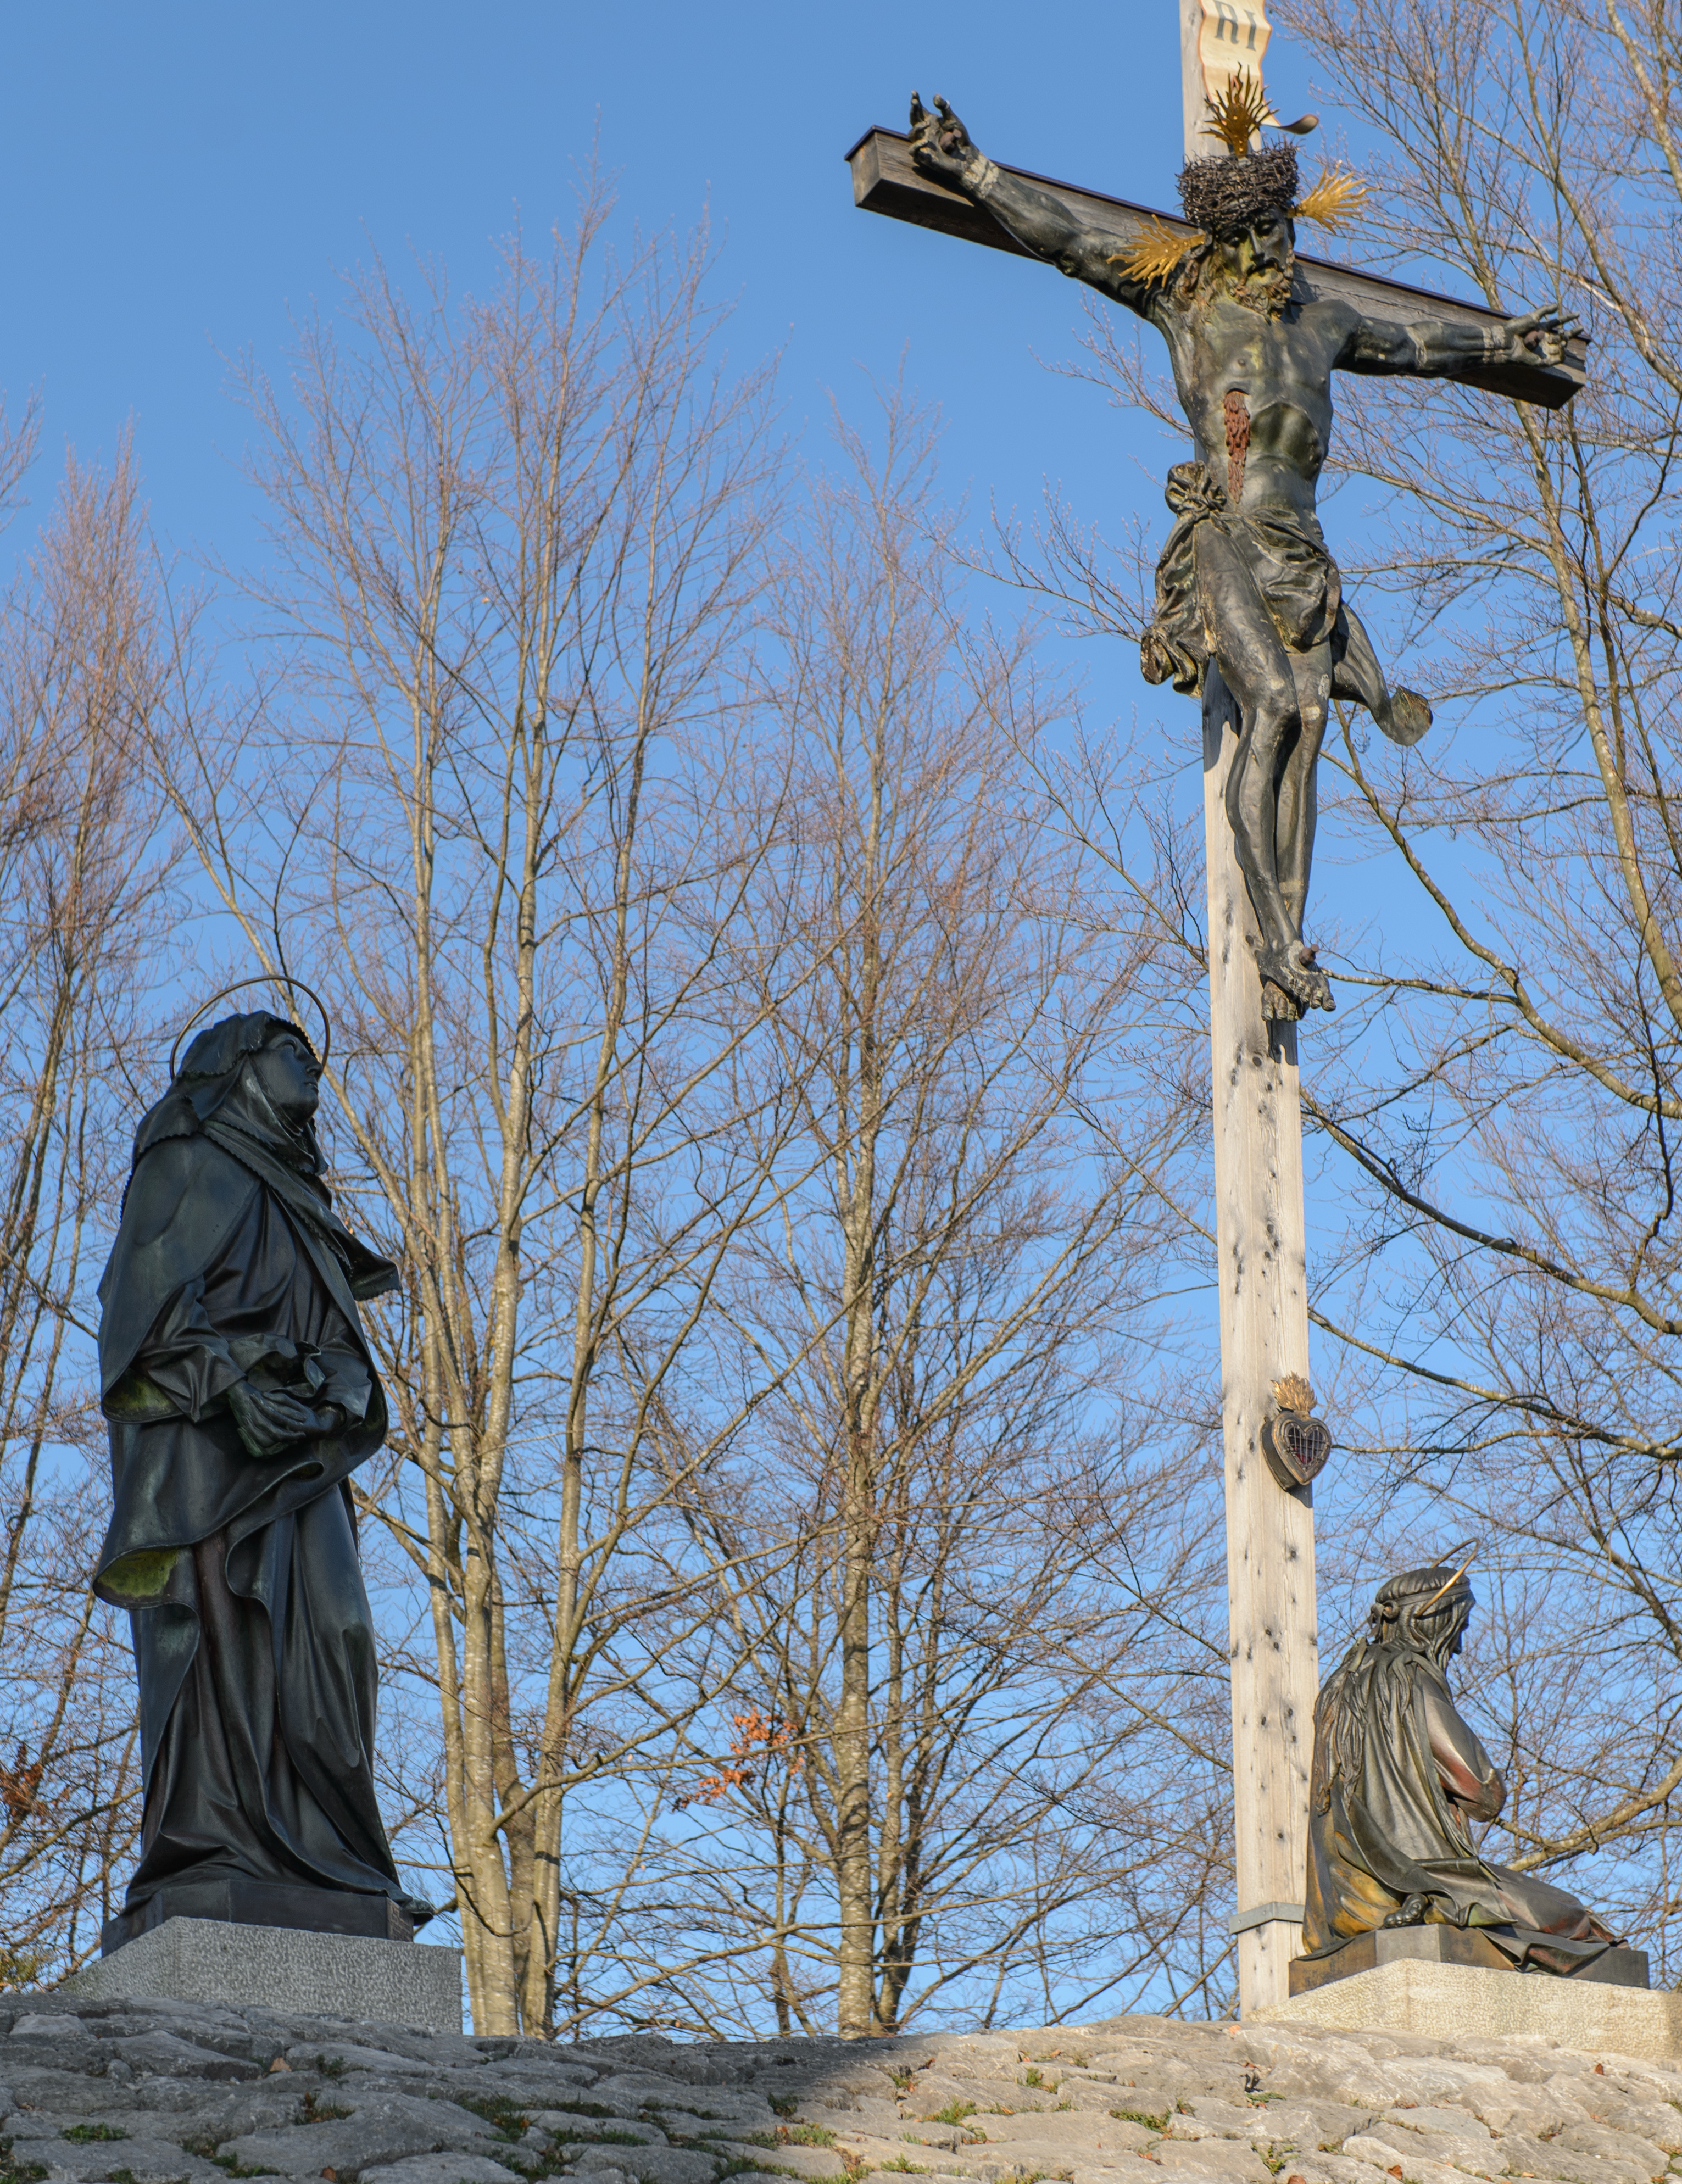
tree, monument, statue, nikon, sculpture, memorial, art, nikond4, d4, badtlz